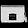
Label: Bag